History of the Great Wall of China

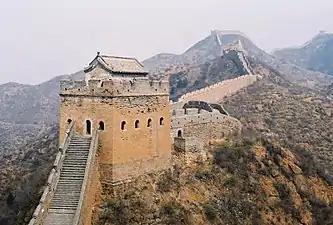
A section of the Great Wall at Jinshanling in Luanping County, Hebei province, China

In 1368, the Hongwu Emperor (r.136898) ousted the Mongol-led Yuan dynasty from China to inaugurate the Ming dynasty. The Mongols fled back to Mongolia, but even after numerous campaigns, the Mongol problem remained.